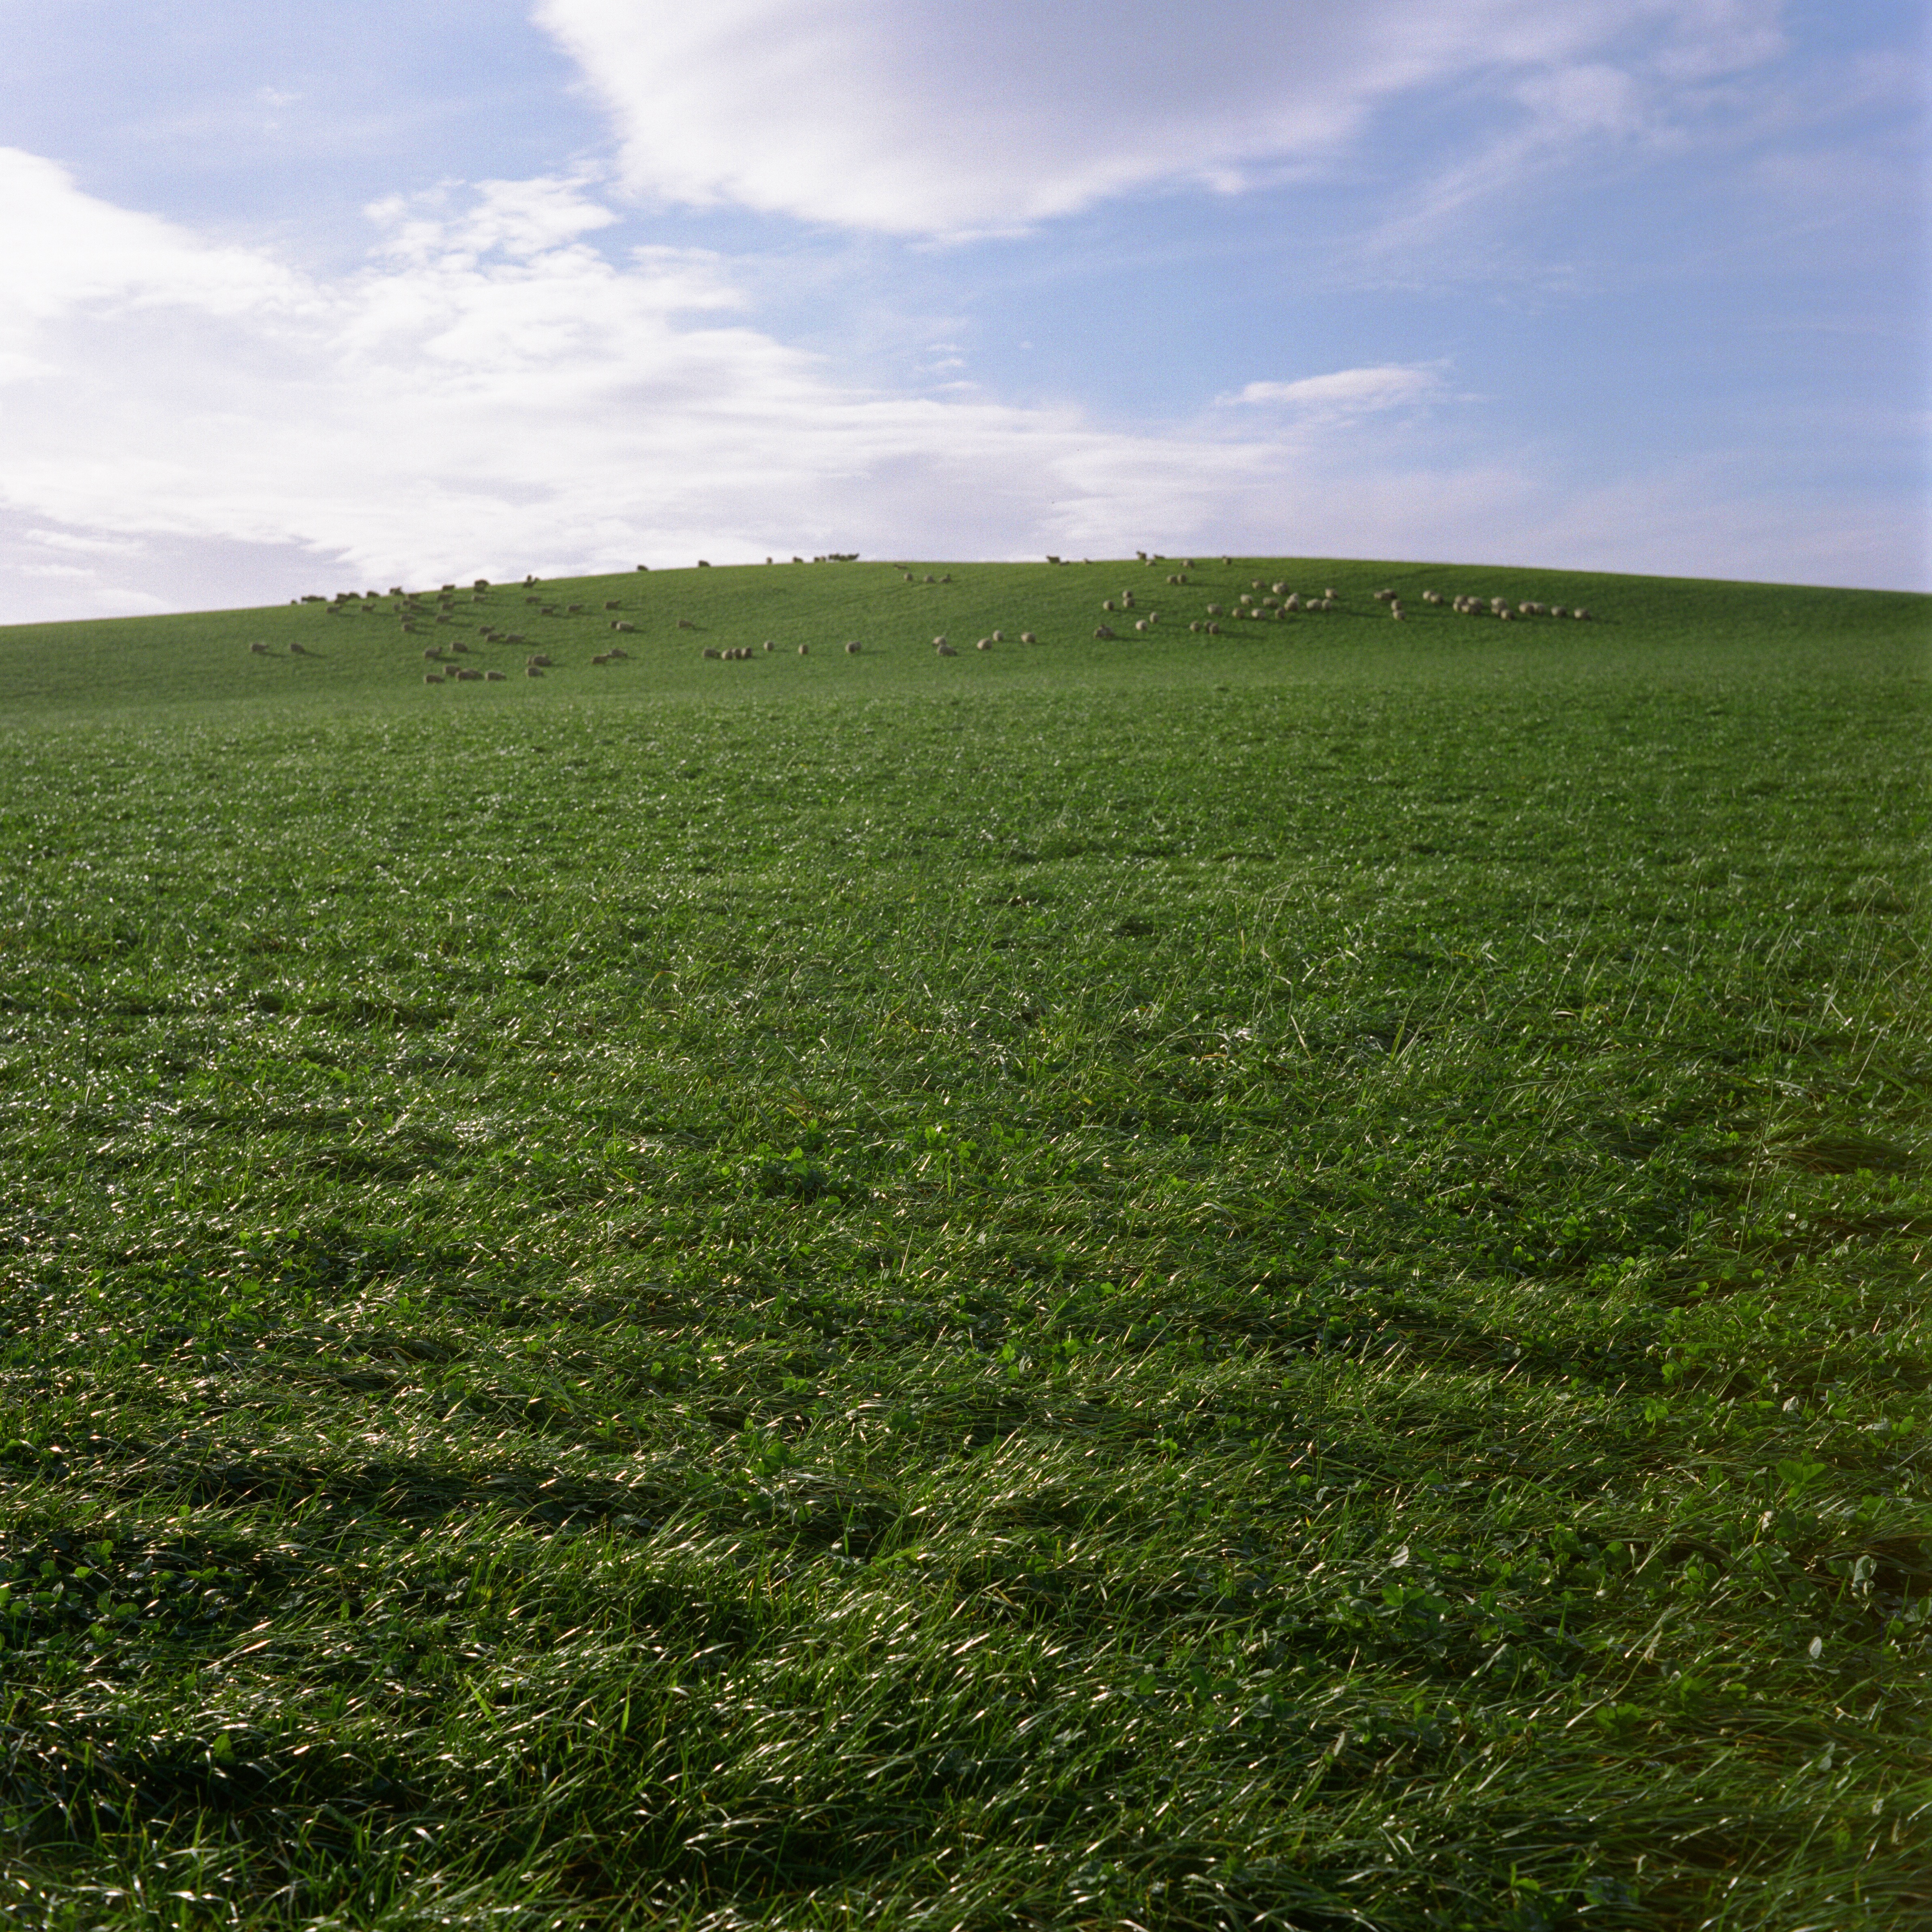
tree, nature, grass, horizon, cloud, plant, sky, field, lawn, meadow, prairie, sunlight, hill, flower, wind, green, crop, pasture, soil, agriculture, plain, grassland, plantation, habitat, ecosystem, steppe, rural area, natural environment, grass family